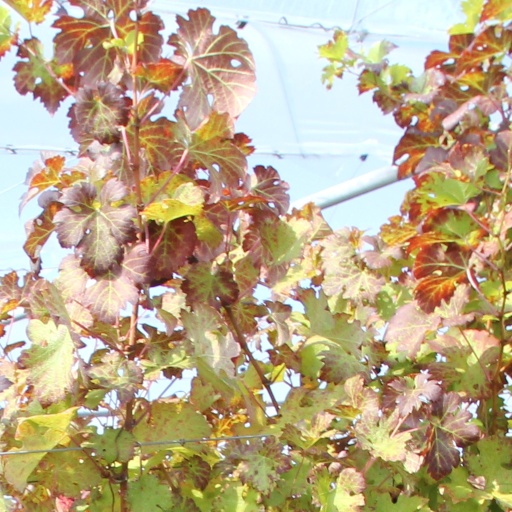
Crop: grape